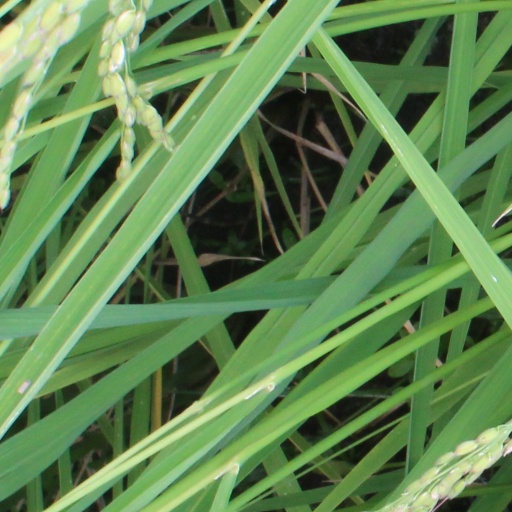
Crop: rice